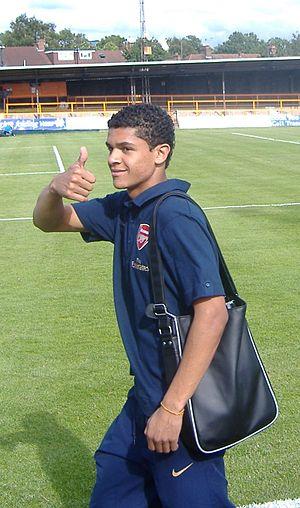
Denílson Pereira Neves dit Denílson né le 16 février 1988 à São Paulo, est un footballeur brésilien qui évolue au poste de milieu de terrain.